Patrick Queen

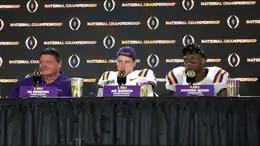
Queen at the post-game presser for the 2020 National Championship game.

Queen made six tackles in 12 games played as a true freshman. He finished his sophomore season with 40 tackles, 5.0 tackles for loss and a sack. Queen entered his junior year on the watchlist for the Butkus Award. Queen finished the regular season with 69 tackles (eight for a loss), 2.5 sacks, three pass deflections, two breakups, an interception and a fumble recovery. Queen was named the Defensive MVP of the 2020 National Championship Game after making eight tackles with 2.5 for a loss and a combined sack against Clemson. Following the end of the season Queen announced that he would forgo his senior season to enter the 2020 NFL draft.